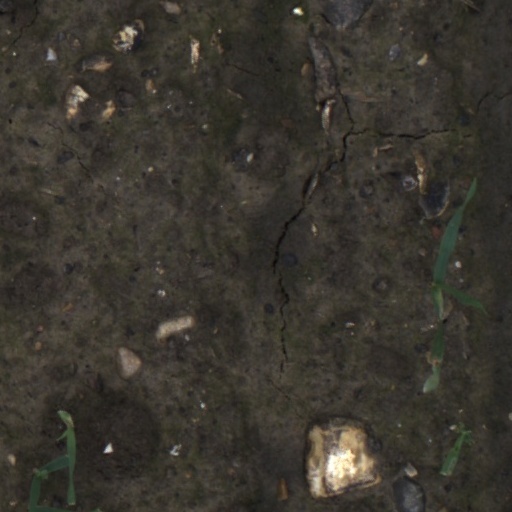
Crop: wheat